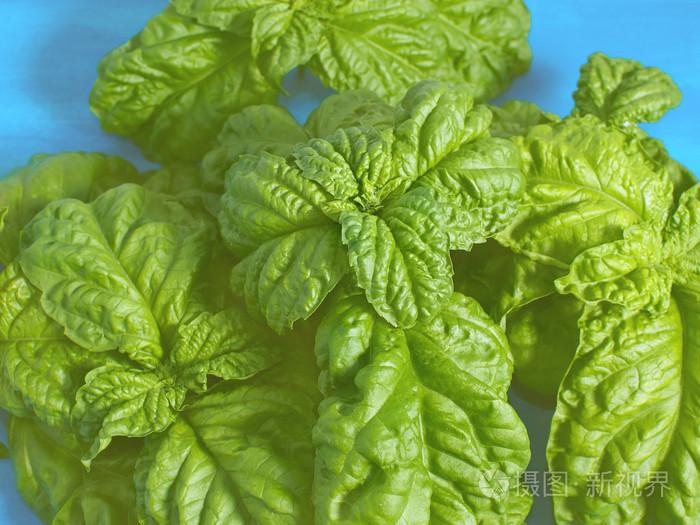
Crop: unknown
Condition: basil